Kamel Mrowa

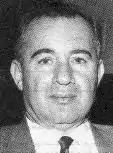

Kamel Mrowa (also spelled "Mroue" or "Mroueh", 1915 – 16 May 1966) was a Lebanese publisher, journalist, writer and ideologue. He was the founder of the Lebanese Arabic daily "Al-Hayat" (Arabic الحياة, meaning "Life") in 1946, the Lebanese English-language newspaper, "The Daily Star" in 1952 and the French language "Beyrouth Matin" in 1959. His politics opposed military dictatorships which came to rule the Arab world in the 1950s and 1960s. He was killed by a gunman while checking the final proofs of the next day's issue of his paper.